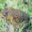
Label: frog